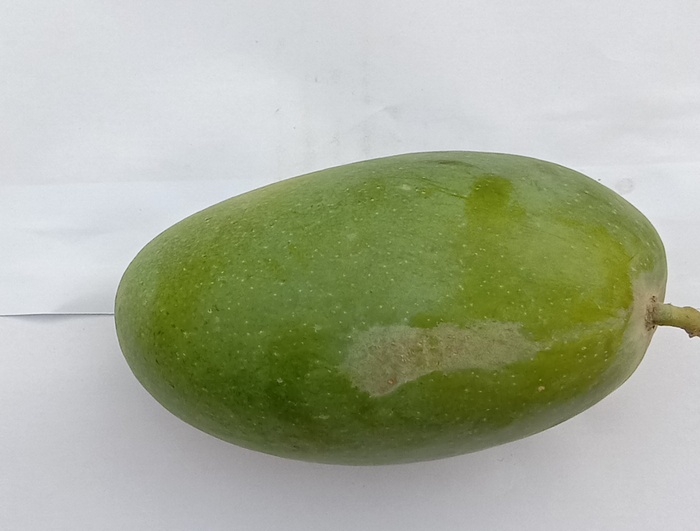
Mango variety: Dosehri